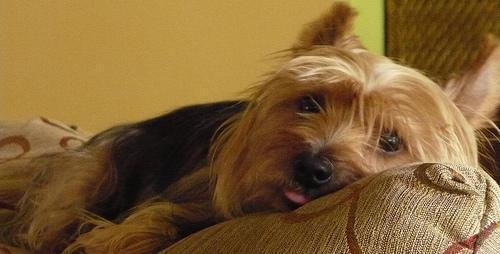
silky_terrier